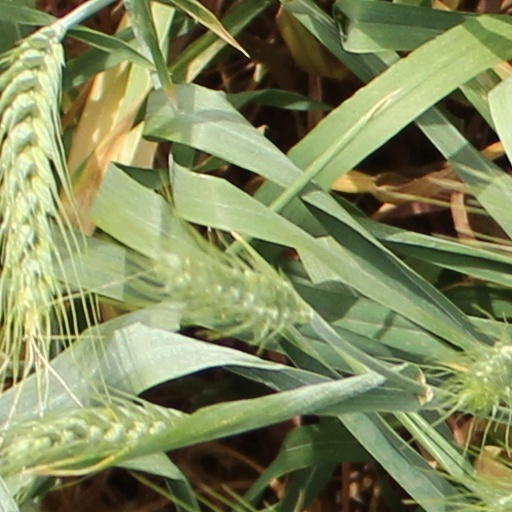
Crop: wheat